Question: Please indicate a possible affordance area of the bowl that can be used for holding
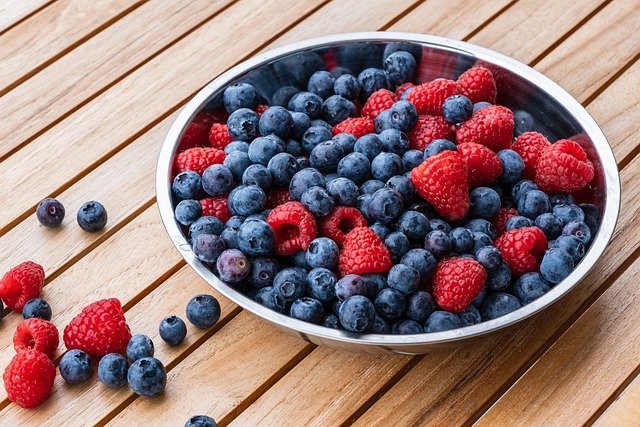
Answer: [152, 24.5, 625, 340.5]